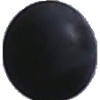
Label: Grape Blue 1